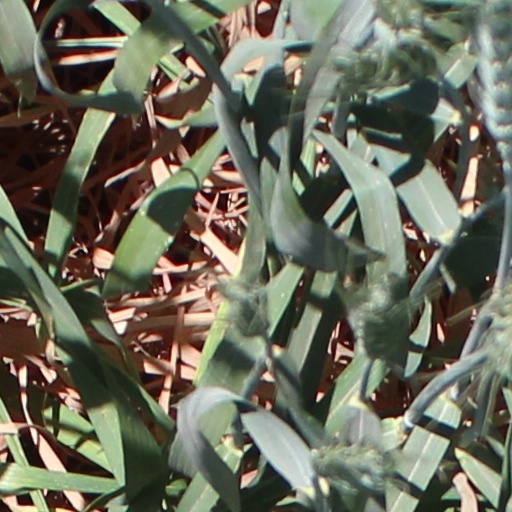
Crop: wheat